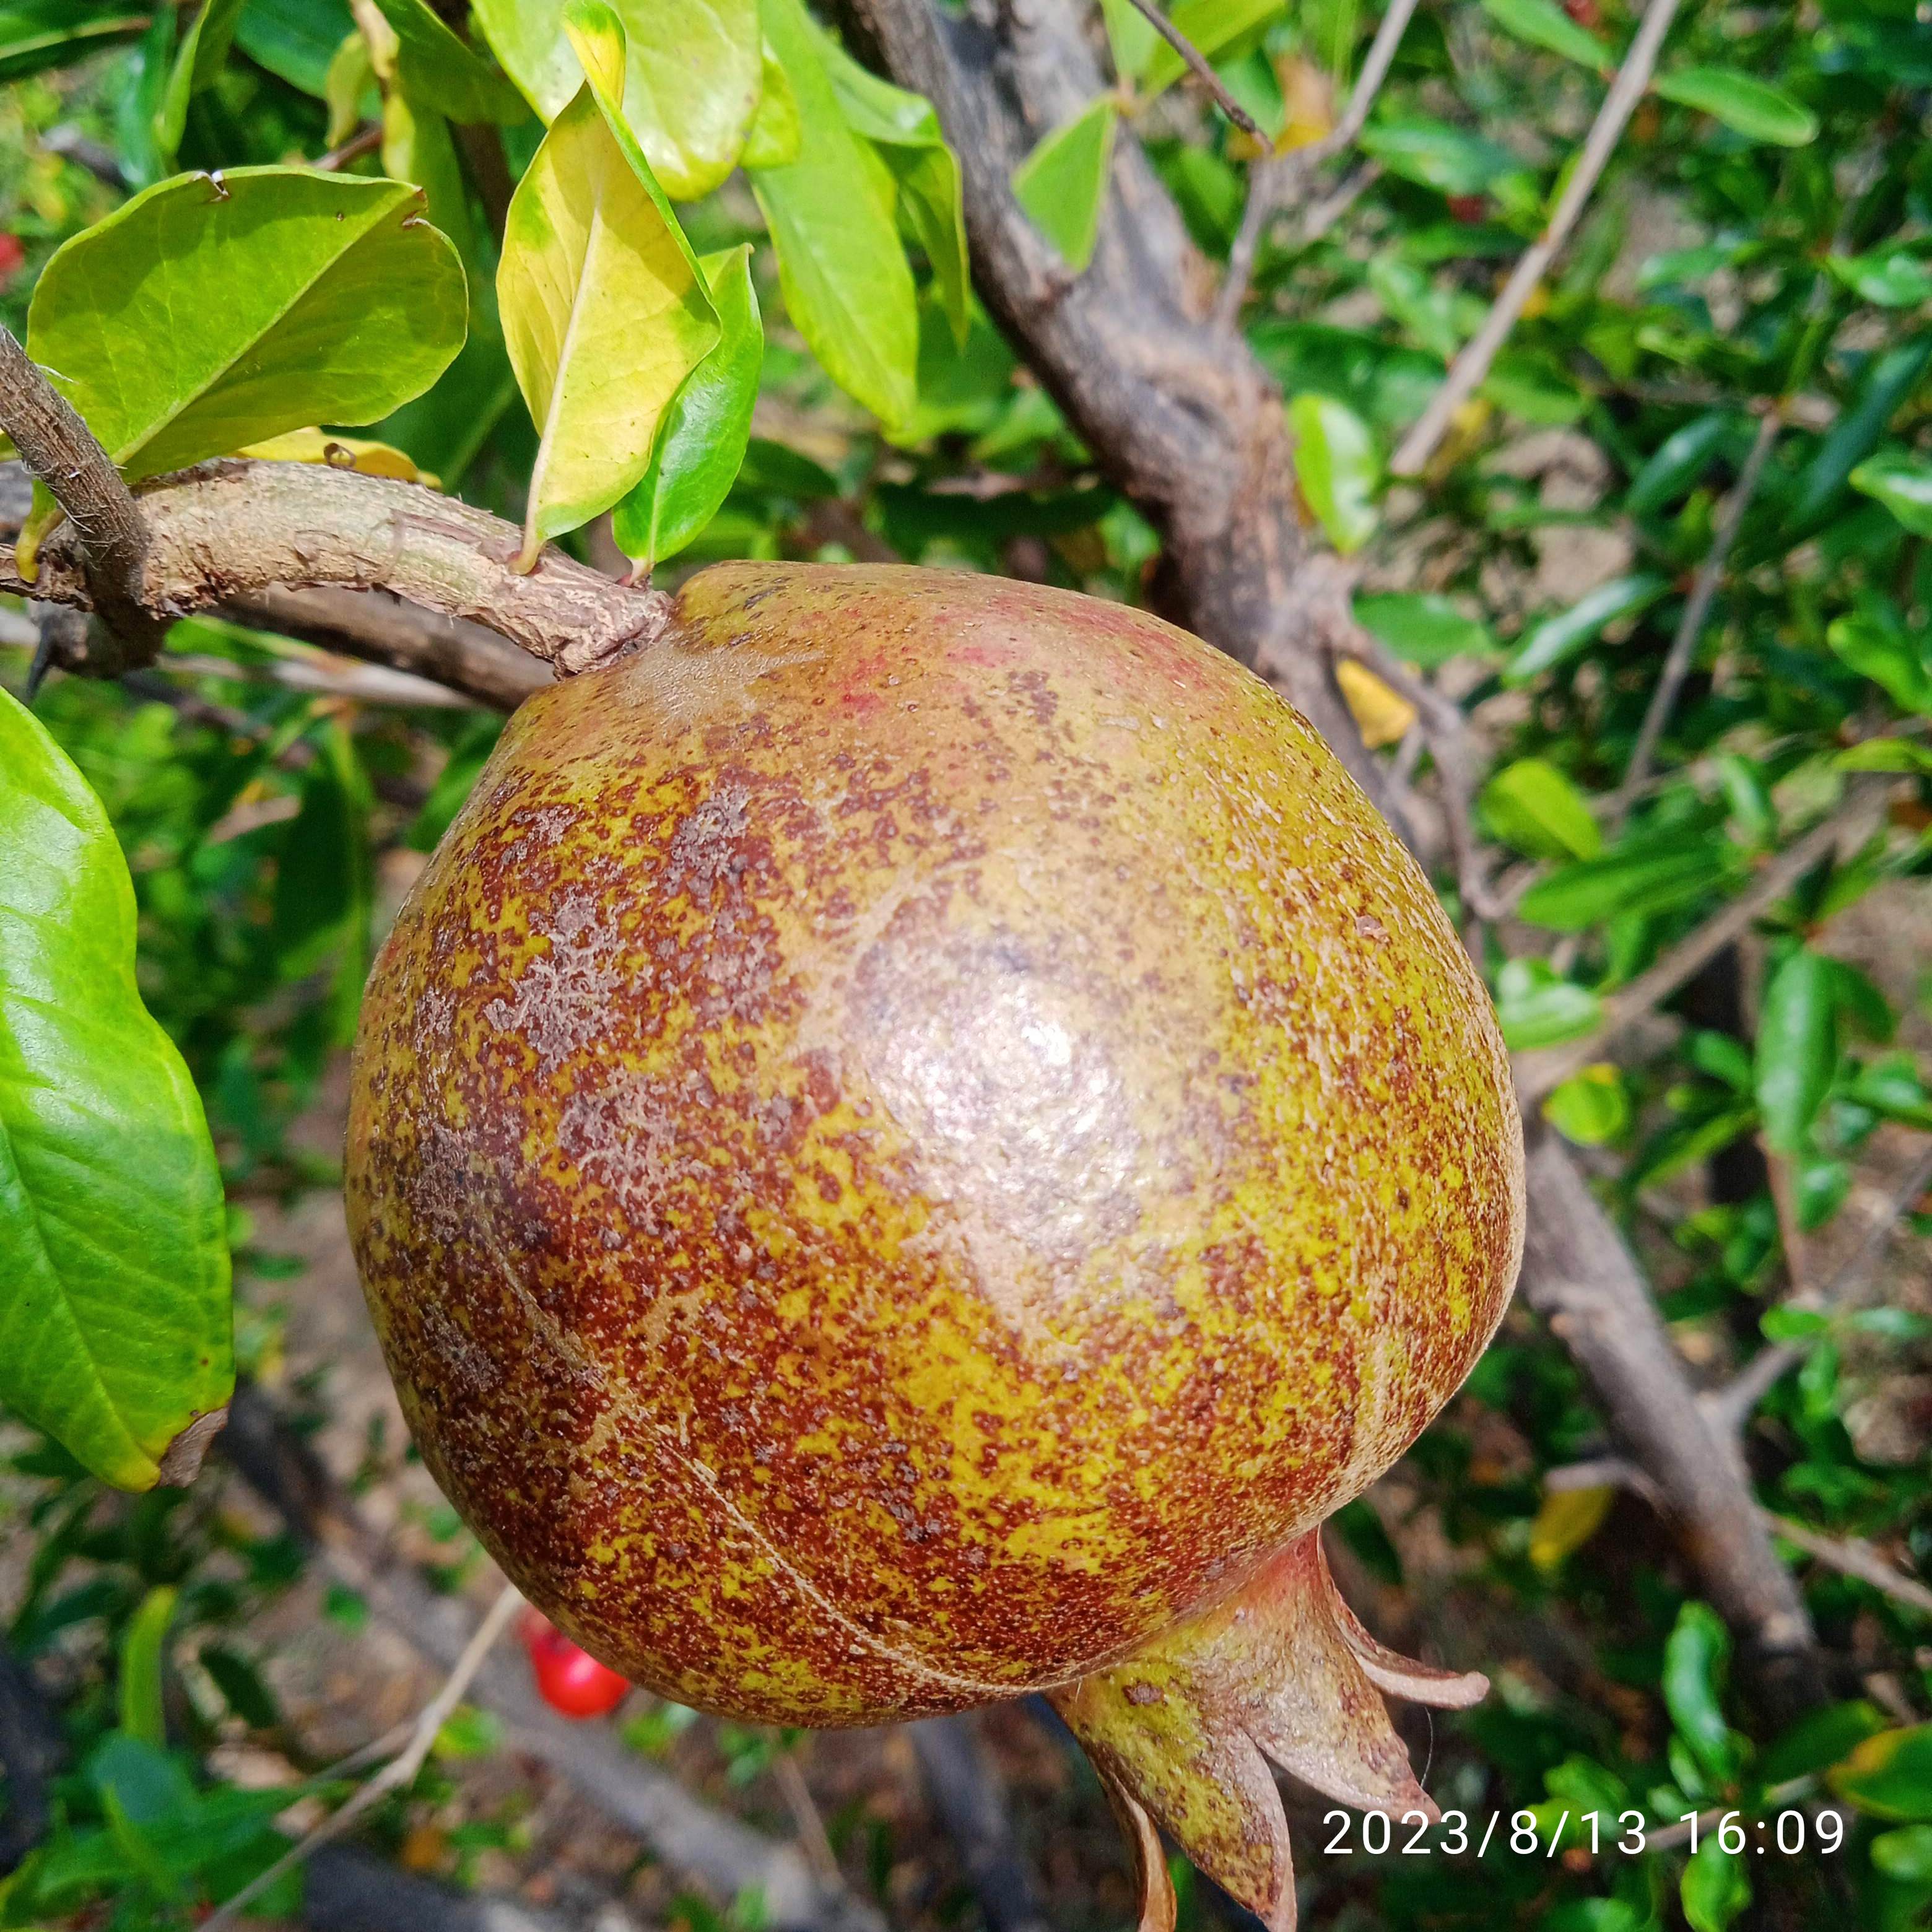
Label: Cercospora